Main Beach Pavilion and Southport Surf Lifesaving Club

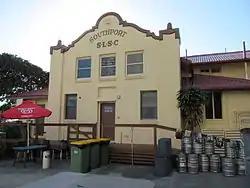
Southport Surf Lifesaving Club, 2013

The two bathing pavilions were opened simultaneously on 22 December 1934. The ceremony was held at the Main Beach Pavilion, it being the larger of the two. The buildings were described as of Spanish design, with Hardie's fibro corrugated roofing and copper flashing to prevent corrosion. Upon opening, the pavilion was leased to a married couple, William Thomas and Margaret Elizabeth Vickers, who provided maintenance in return for charging an entrance fee.